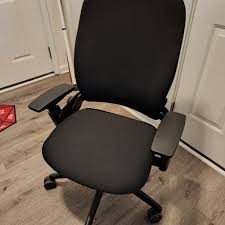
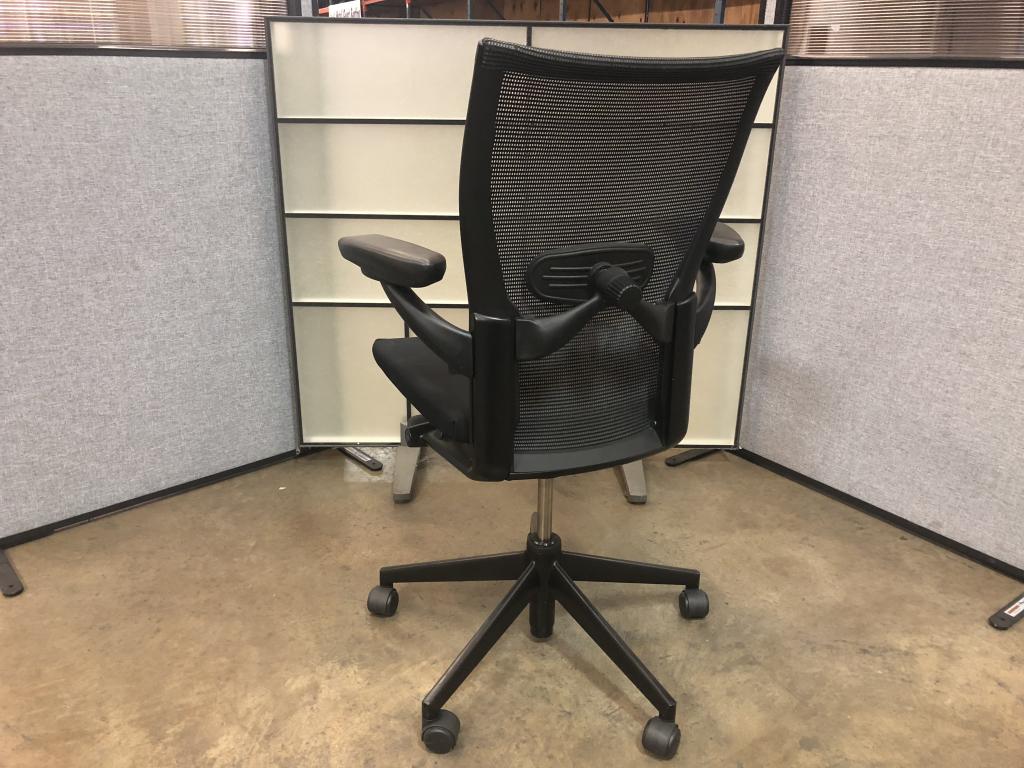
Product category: items_chair
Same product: no